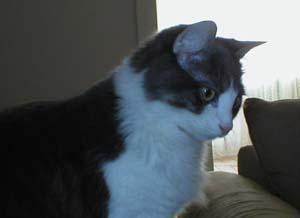
Maine Coon